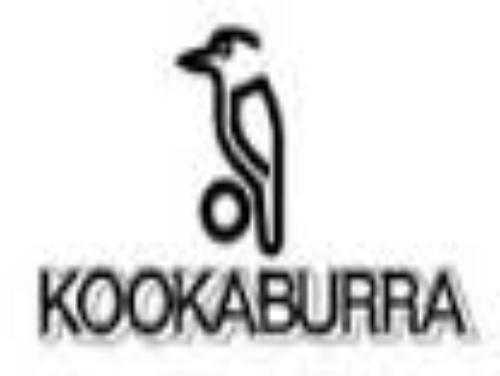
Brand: kookaburra
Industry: Clothes